Yoruichi Shihōin

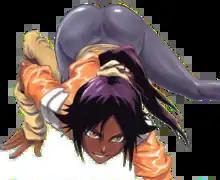
Yoruichi Shihōin as depicted on the cover for Volume 17

is a fictional character in the anime and manga series "Bleach" created by Tite Kubo.